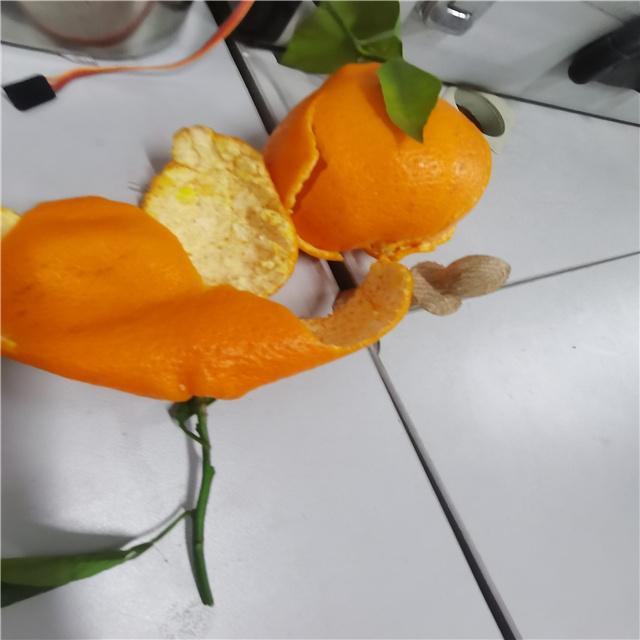
Label: peels